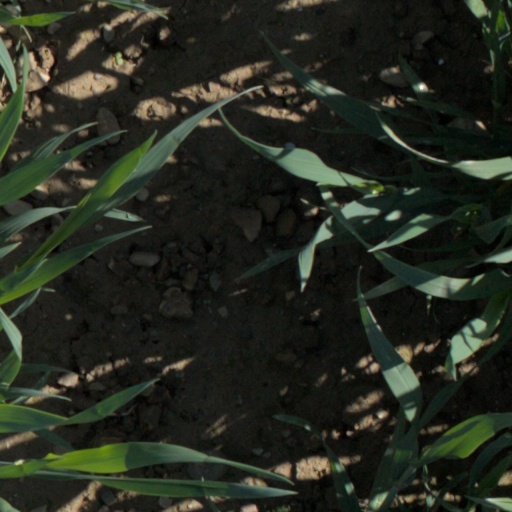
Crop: wheat